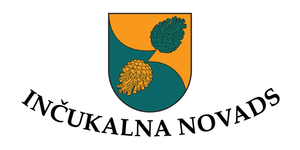
Inčukalns est un novads de Lettonie, situé dans la région de Vidzeme. En 2009, sa population est de 8 504 habitants.